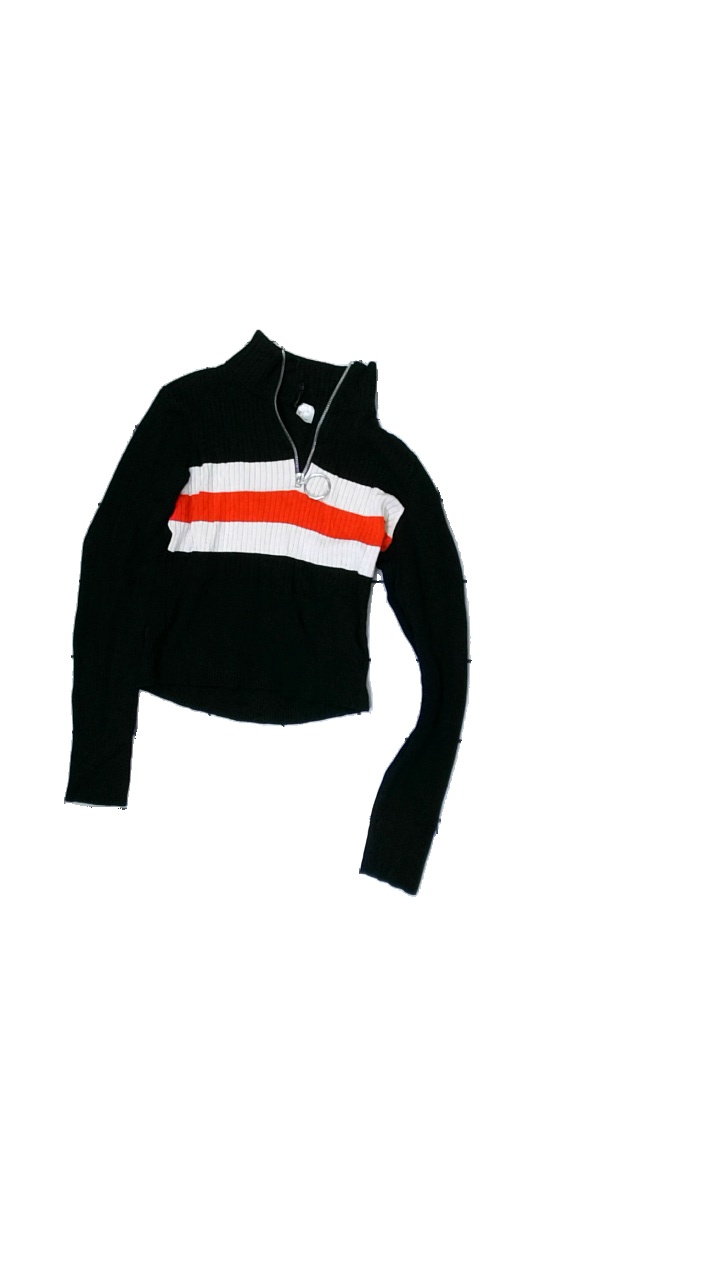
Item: Top (Ladies)
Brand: H&m
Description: knitted top with color blocks and a zipper
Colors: Black, Red, Beige
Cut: Cropped
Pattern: Other
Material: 100% Viscose
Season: All
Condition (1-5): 2
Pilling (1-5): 2
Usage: Recycle
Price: <50